Eric Fitch Daglish

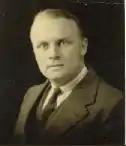
Eric Daglish

Eric Fitch Daglish (29 August 1892 – 5 April 1966) was a British engraver and author. He illustrated classics by Izaak Walton, Henry David Thoreau, Gilbert White and W. H. Hudson with wood engravings. Daglish also authored a number of natural history and wildlife/countryside books. Many of his books are now out of print but the originals are sold over the Internet.